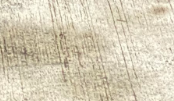
Surface type: concrete